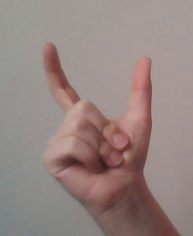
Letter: nun